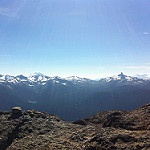
Label: mountain